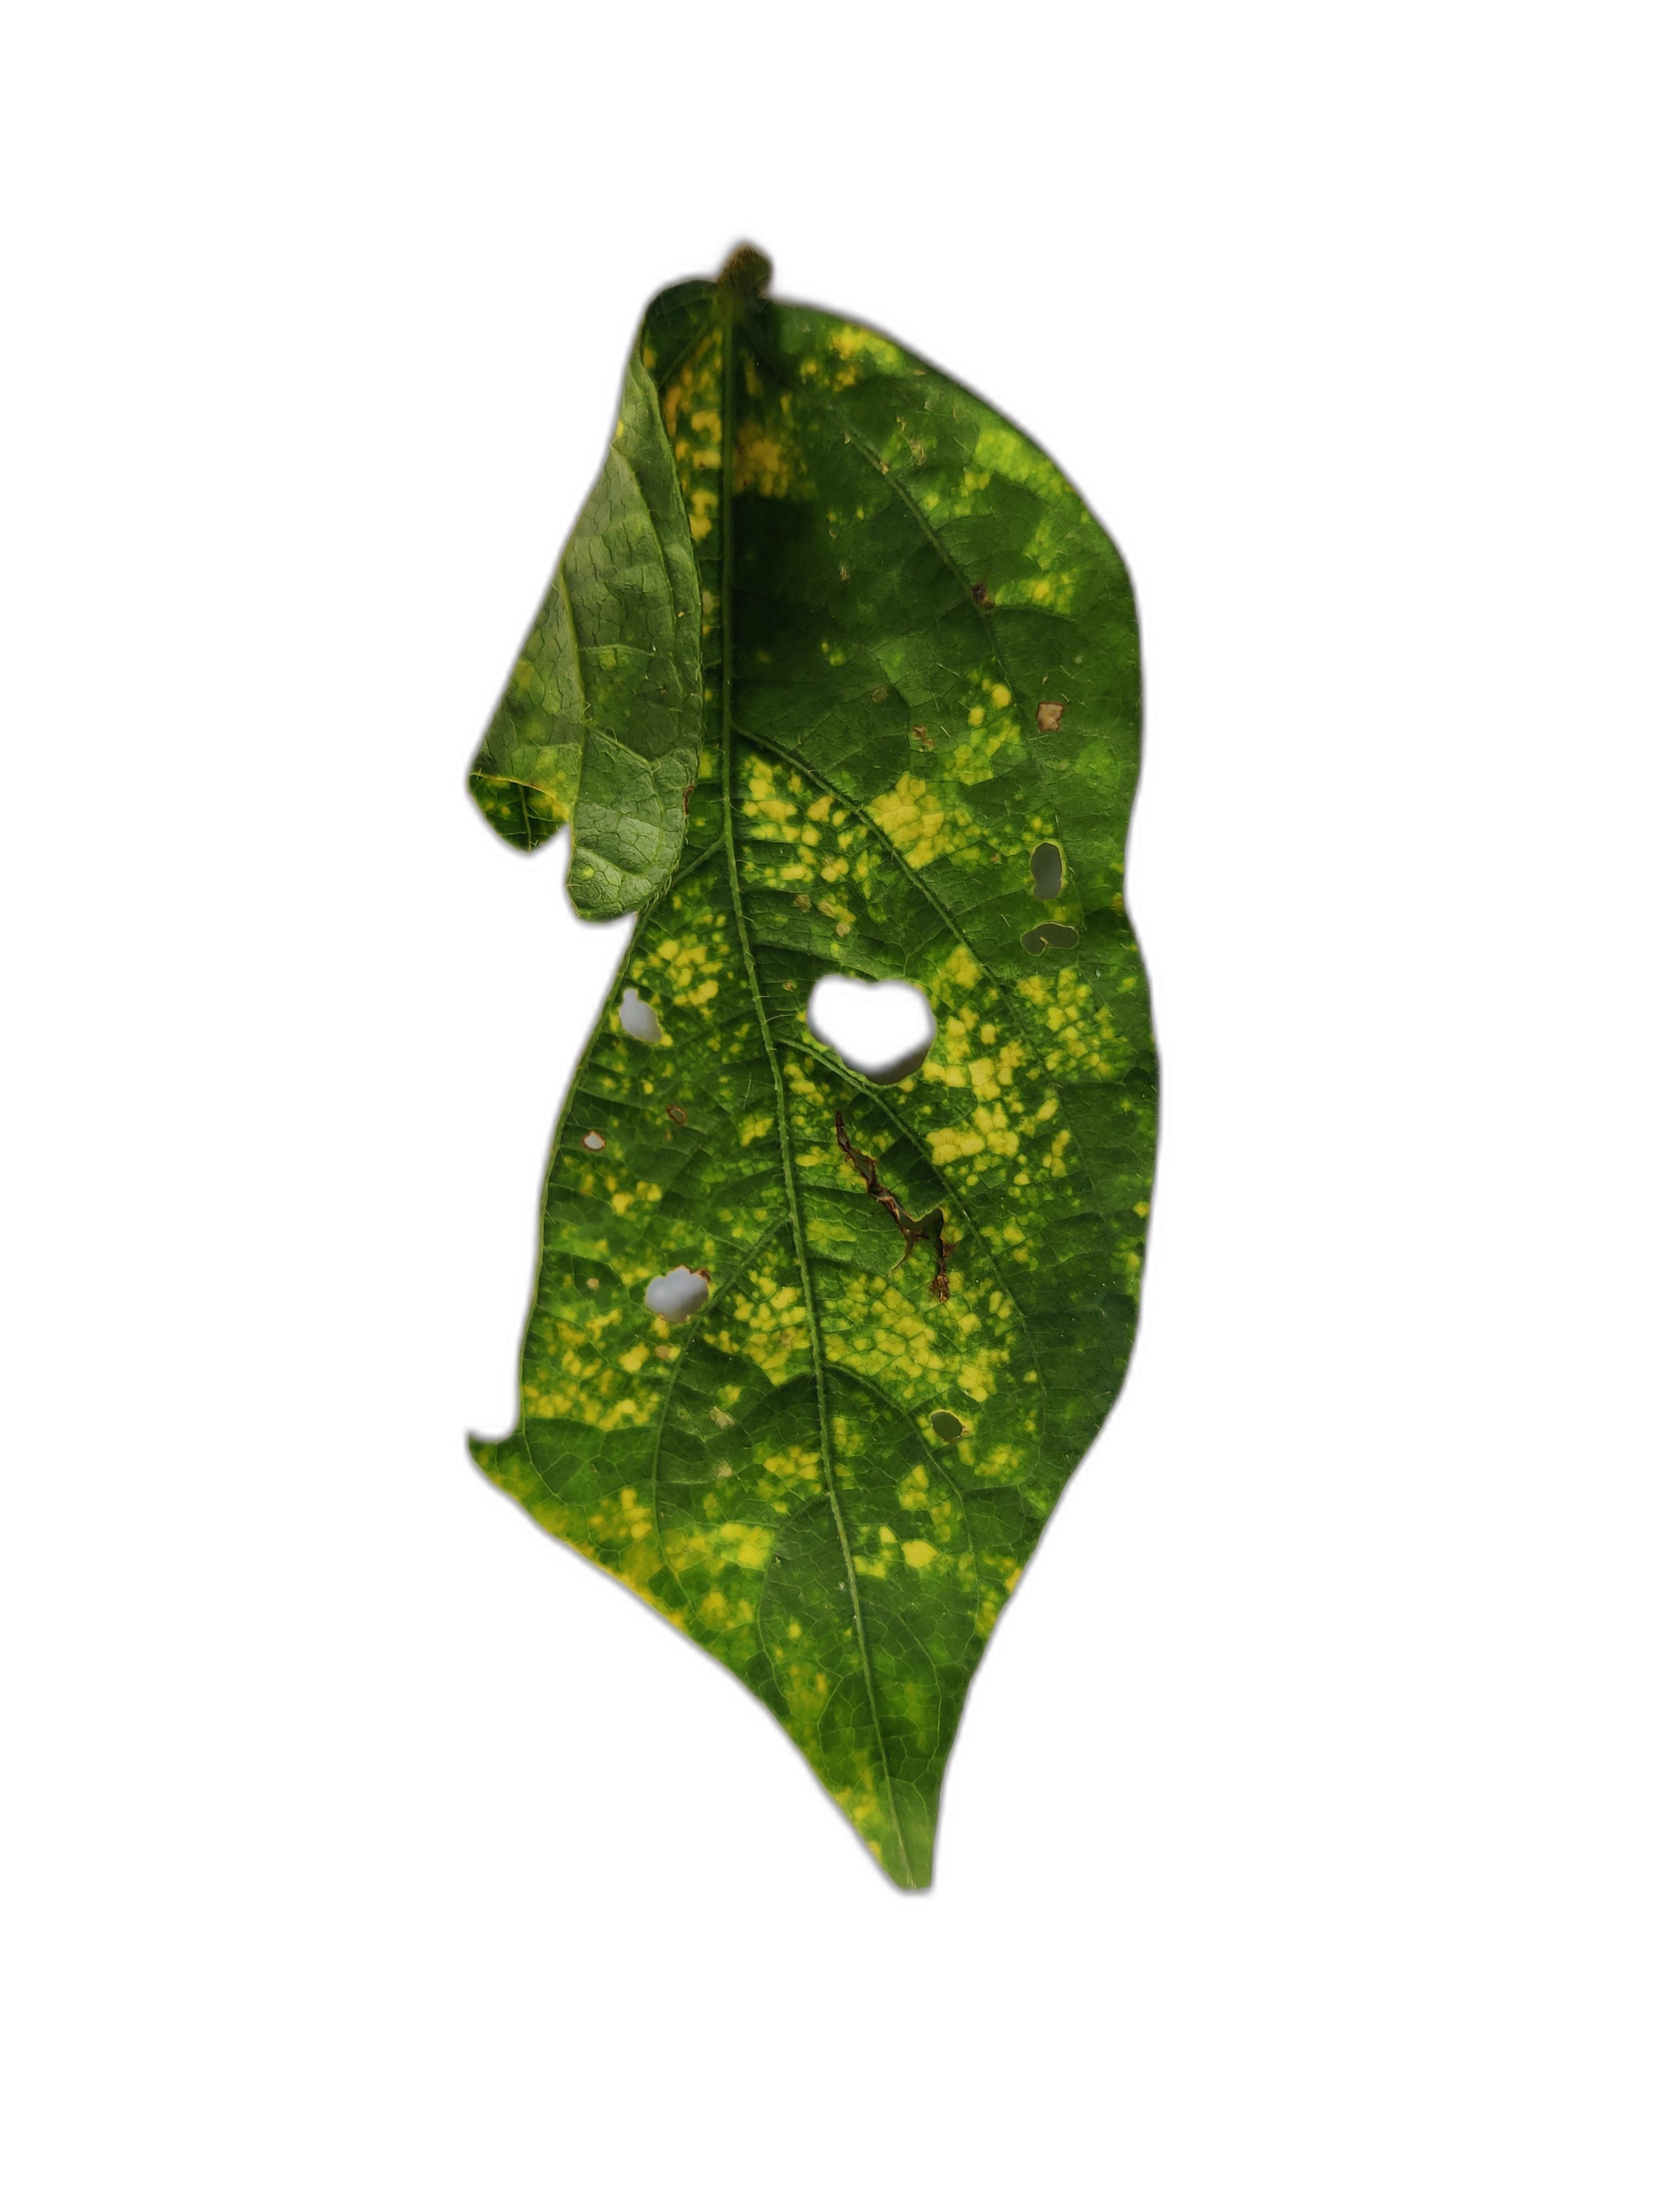
Label: Yellow Mosaic